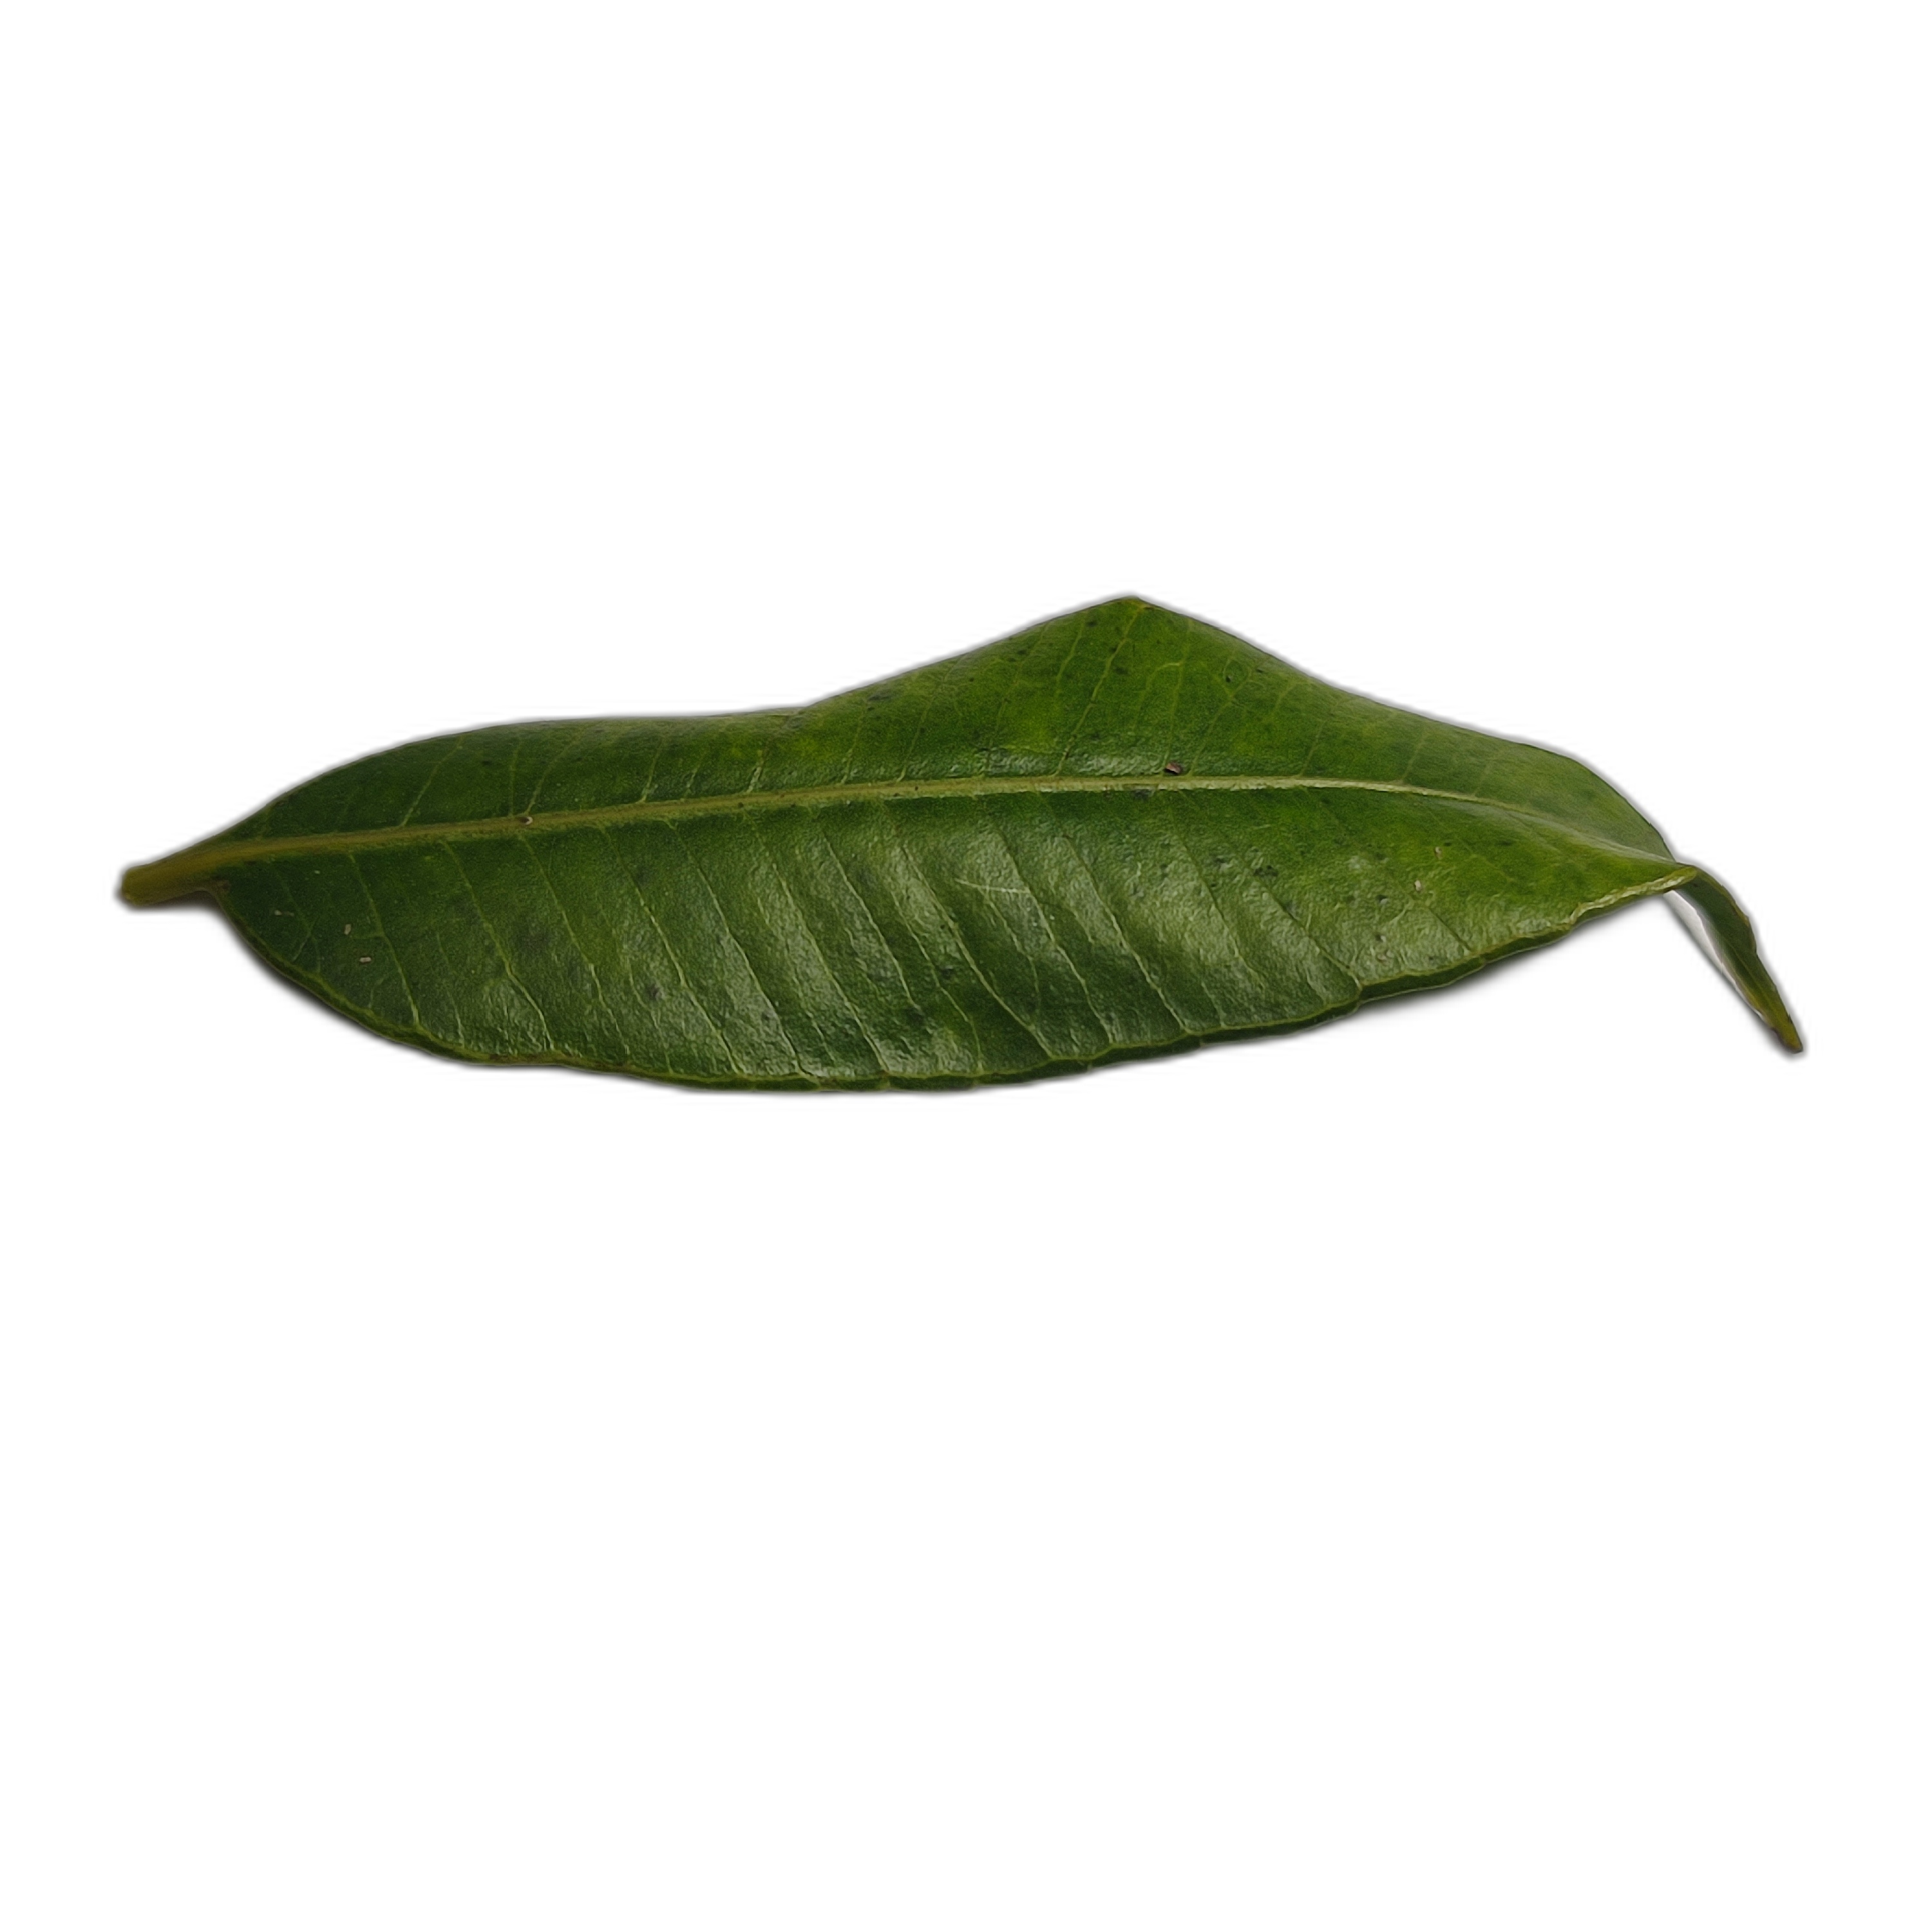
Label: healthy